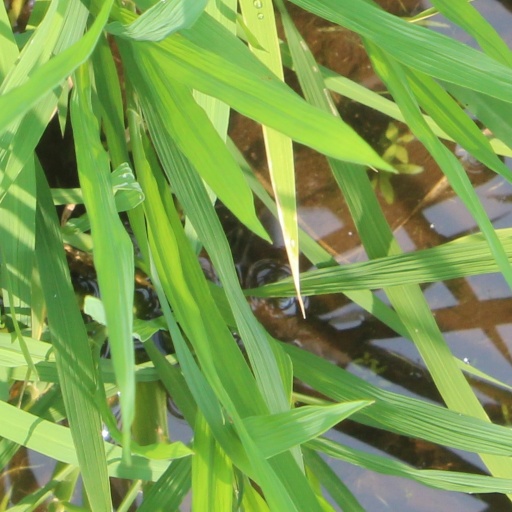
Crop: rice